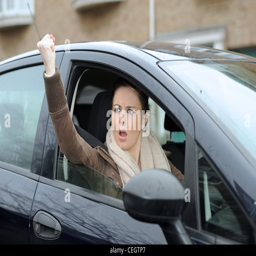
female in her 20s angry driving a car